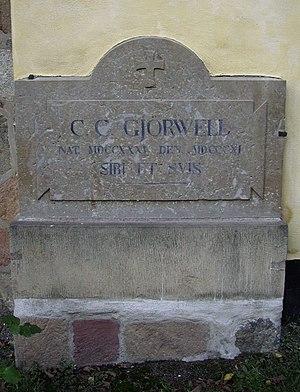
Carl Christoffer Gjörwell, né le 10 février 1731 à Landskrona, mort le 26 août 1811 à Stockholm, est un homme de presse, éditorialiste, bibliothécaire et auteur de psaumes suédois.